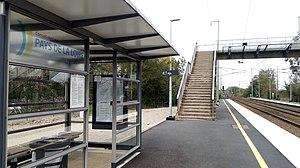
aubette étriché gare
La gare d'Étriché - Châteauneuf est une gare ferroviaire française de la ligne du Mans à Angers-Maître-École, située sur le territoire de la commune d'Étriché, non loin de Châteauneuf-sur-Sarthe, dans le département de Maine-et-Loire en région Pays de la Loire.